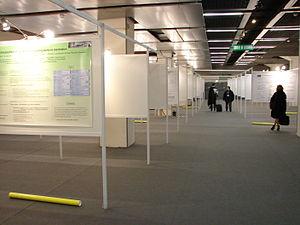
Posters scientifiques exposés au 39e congrès international de la société de réanimation de langue française